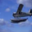
Label: airplane